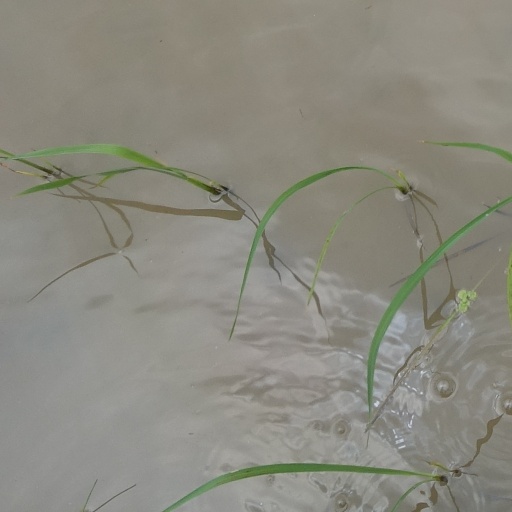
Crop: rice